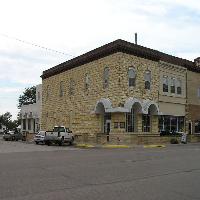
Weather: cloudy or overcast